Leipzig–Hof railway

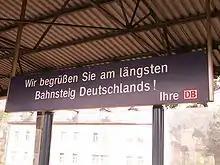
”Längster Bahnsteig Deutschlands” (longest station in Germany” sign in Gößnitz station (2007)

"Paditz" halt was opened on 1 December 1886 as "Paditz Ladestelle" (loading point). It has been called "Paditz" since 1911. The station was converted into a freight station in 1933, later reclassified as a station and finally reduced to a halt. It was taken out of service on 12 December 2010. The entrance building consists of a low-rise building, but there are more modern waiting-rooms on the platform.